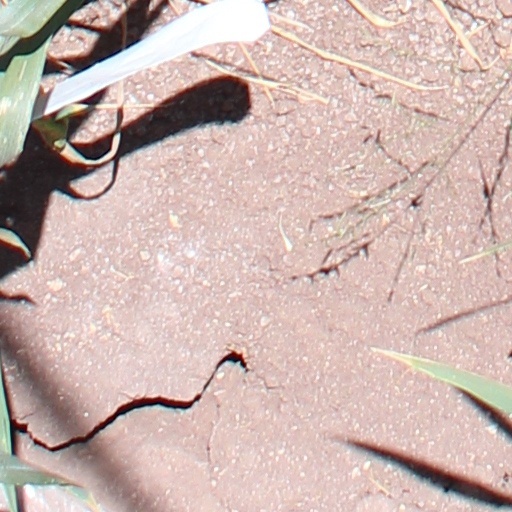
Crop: wheat